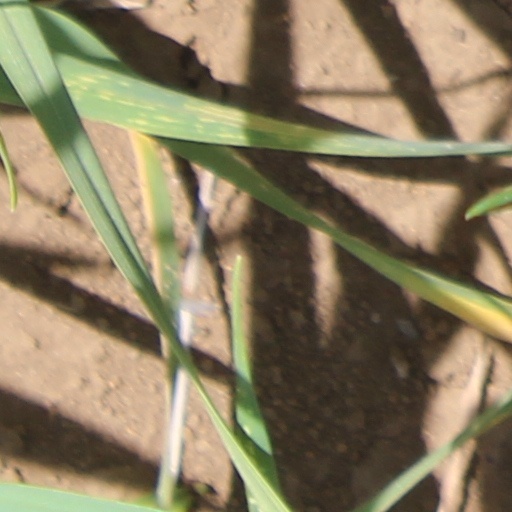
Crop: wheat